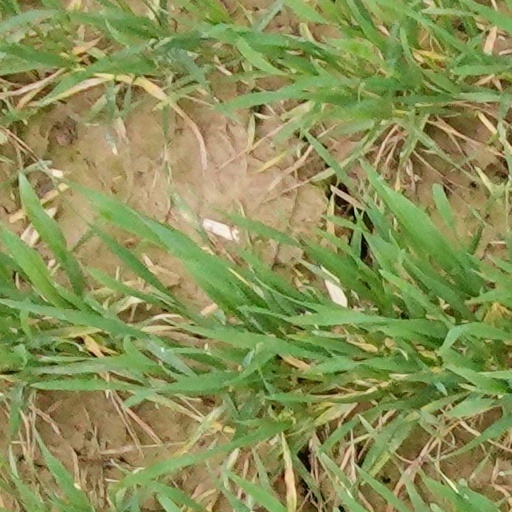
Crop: wheat